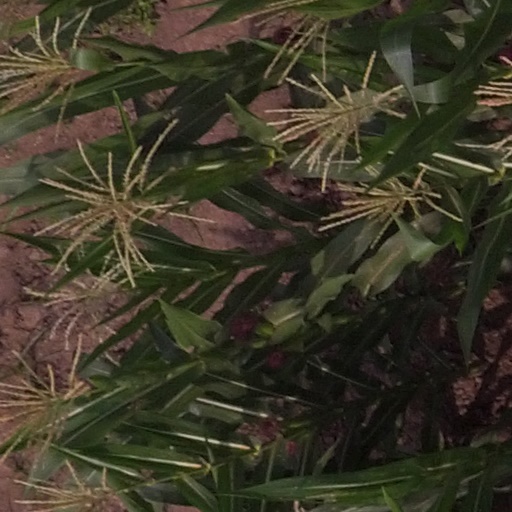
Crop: maize; corn